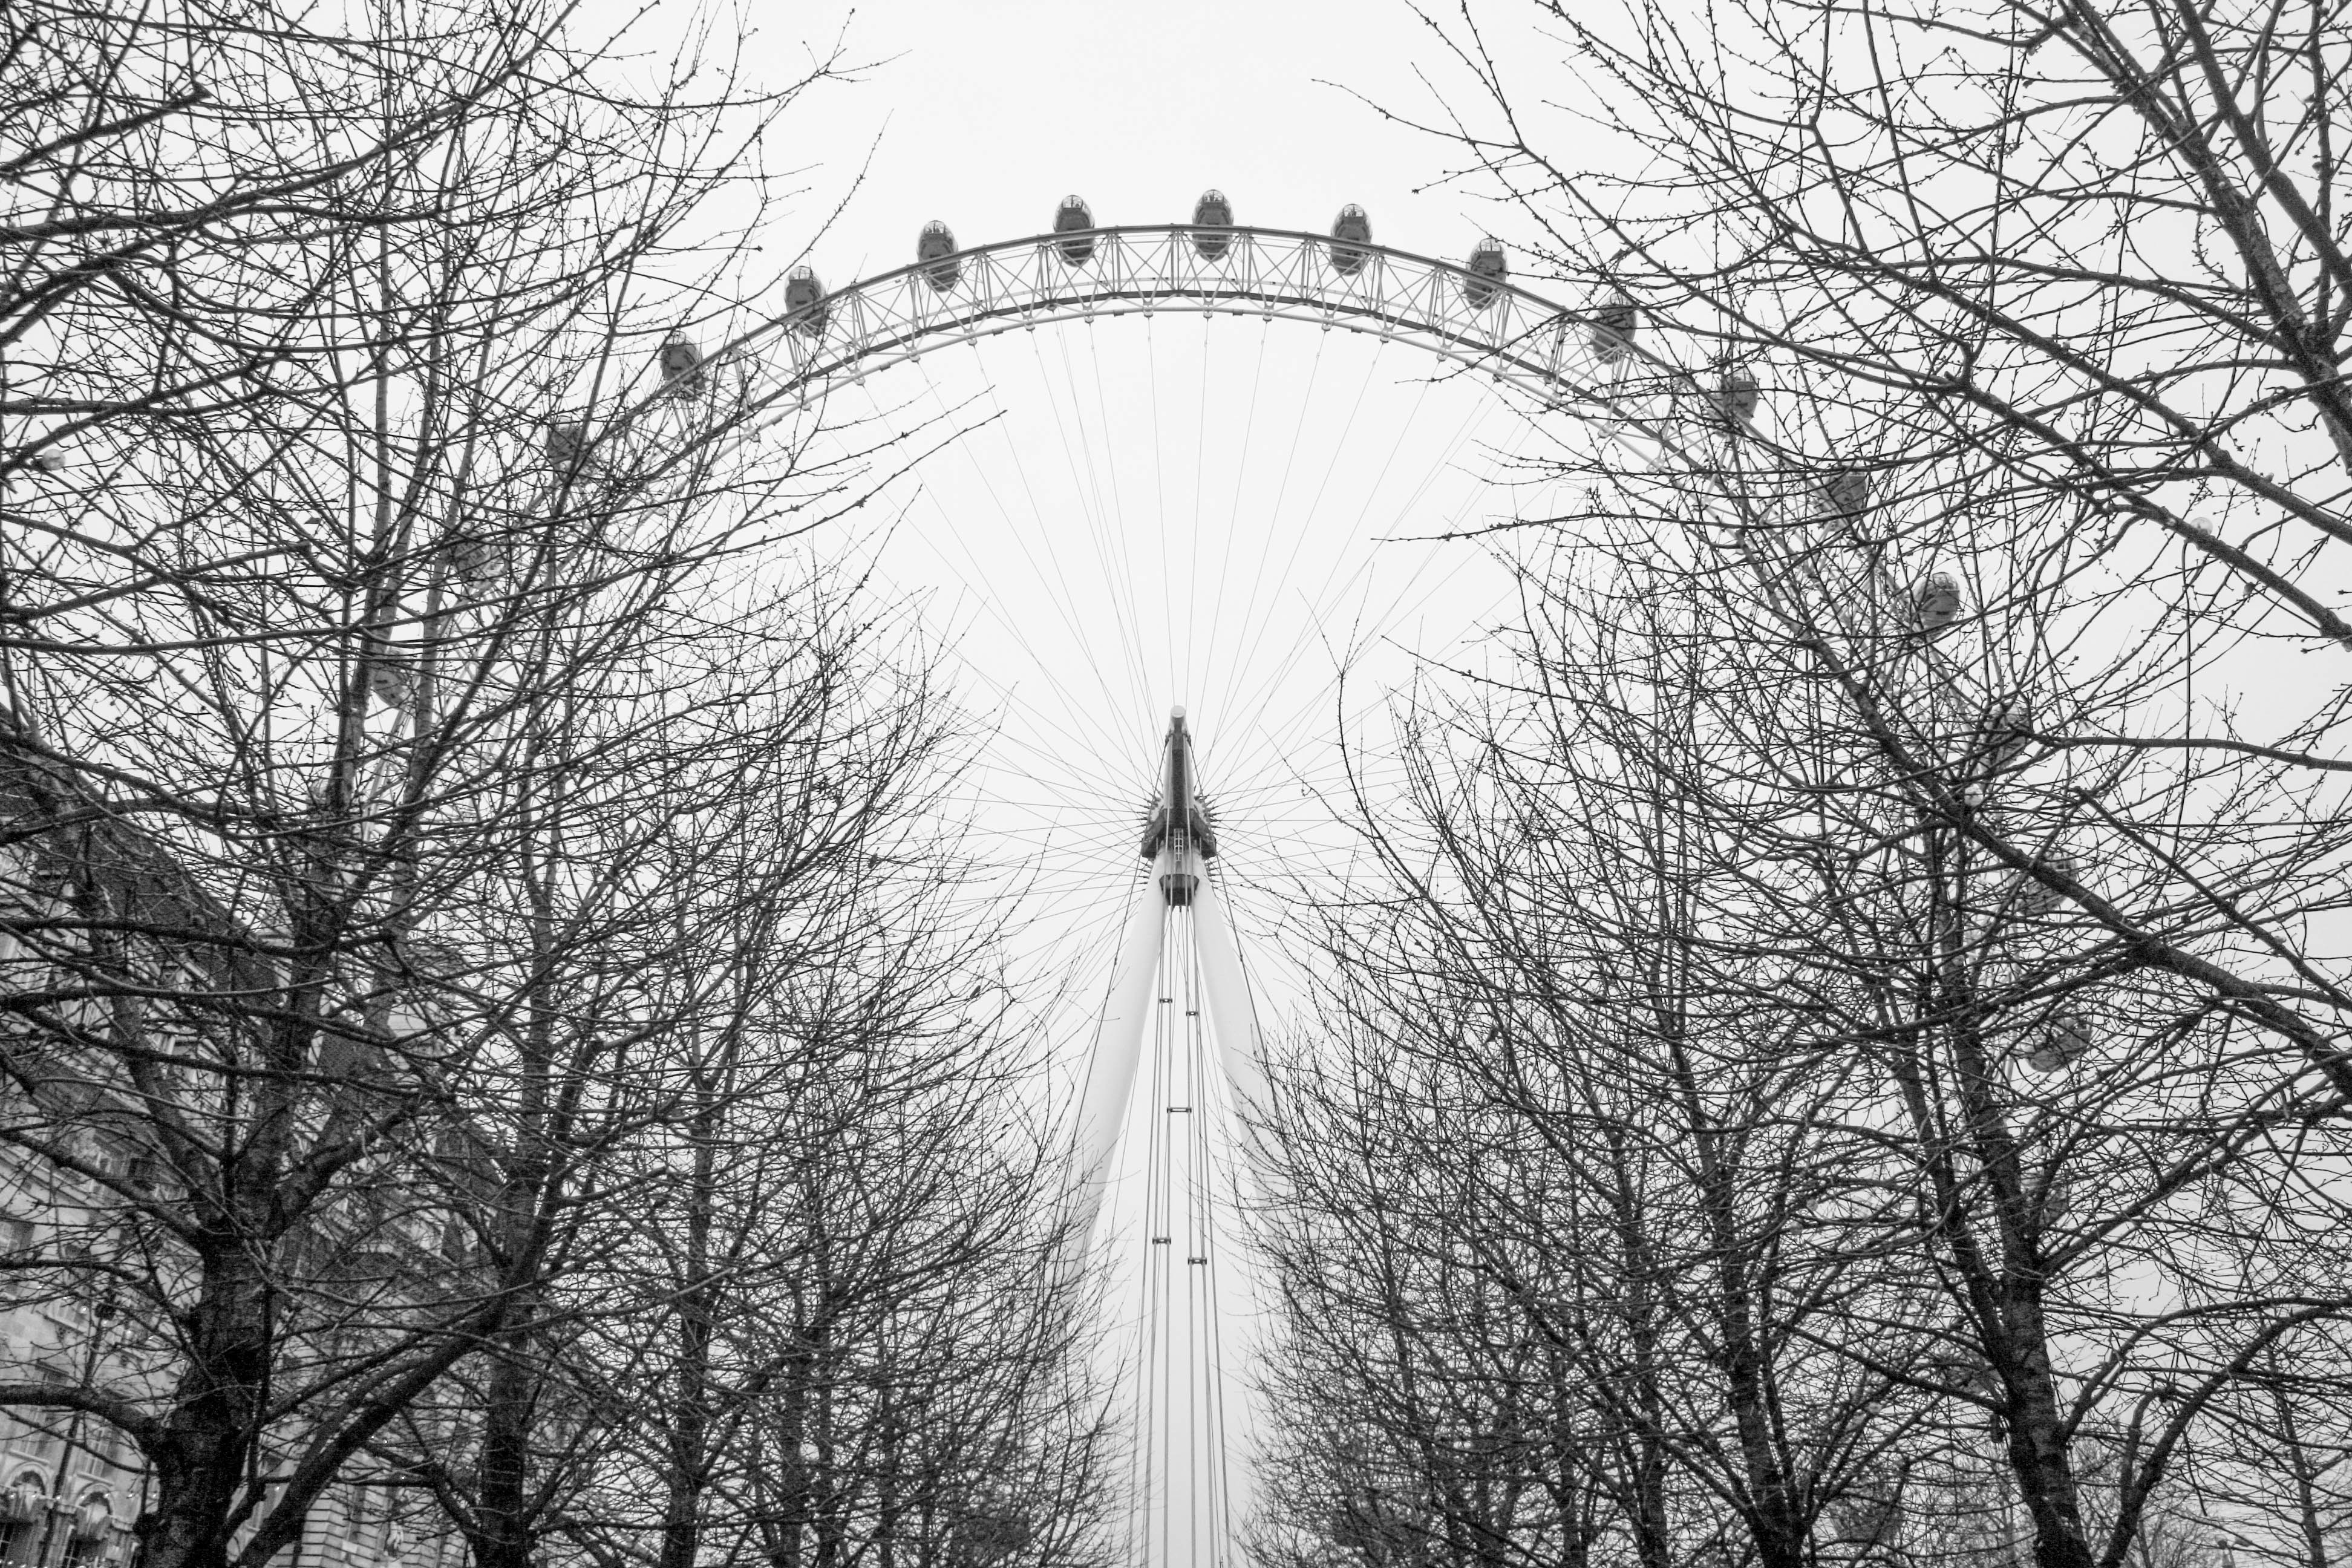
tree, branch, snow, winter, black and white, arch, tower, weather, street light, monochrome, monochrome photography, atmospheric phenomenon, woody plant